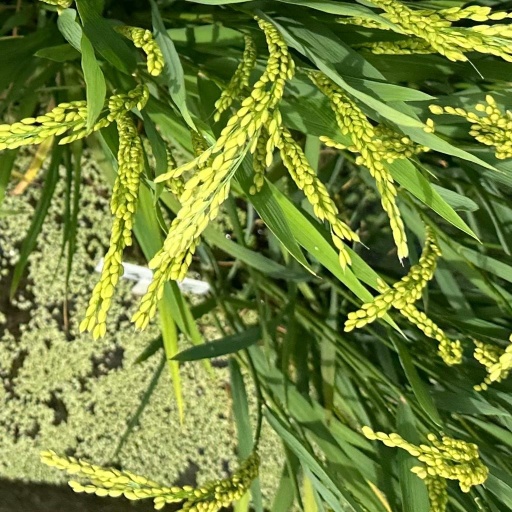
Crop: rice